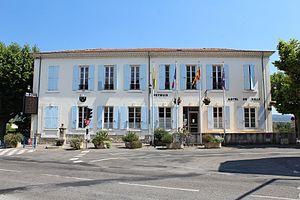
Mairie de Peyruis.
Peyruis est une commune française, située dans le département des Alpes-de-Haute-Provence en région Provence-Alpes-Côte d'Azur.